Chlorobalius

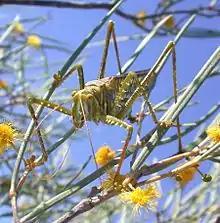
Male

"Chlorobalius leucoviridis" is native to arid, inland regions of Australia. It is typically found high in a large bush or small tree.